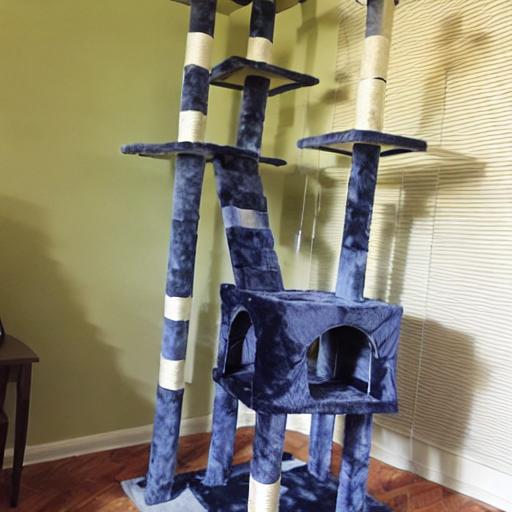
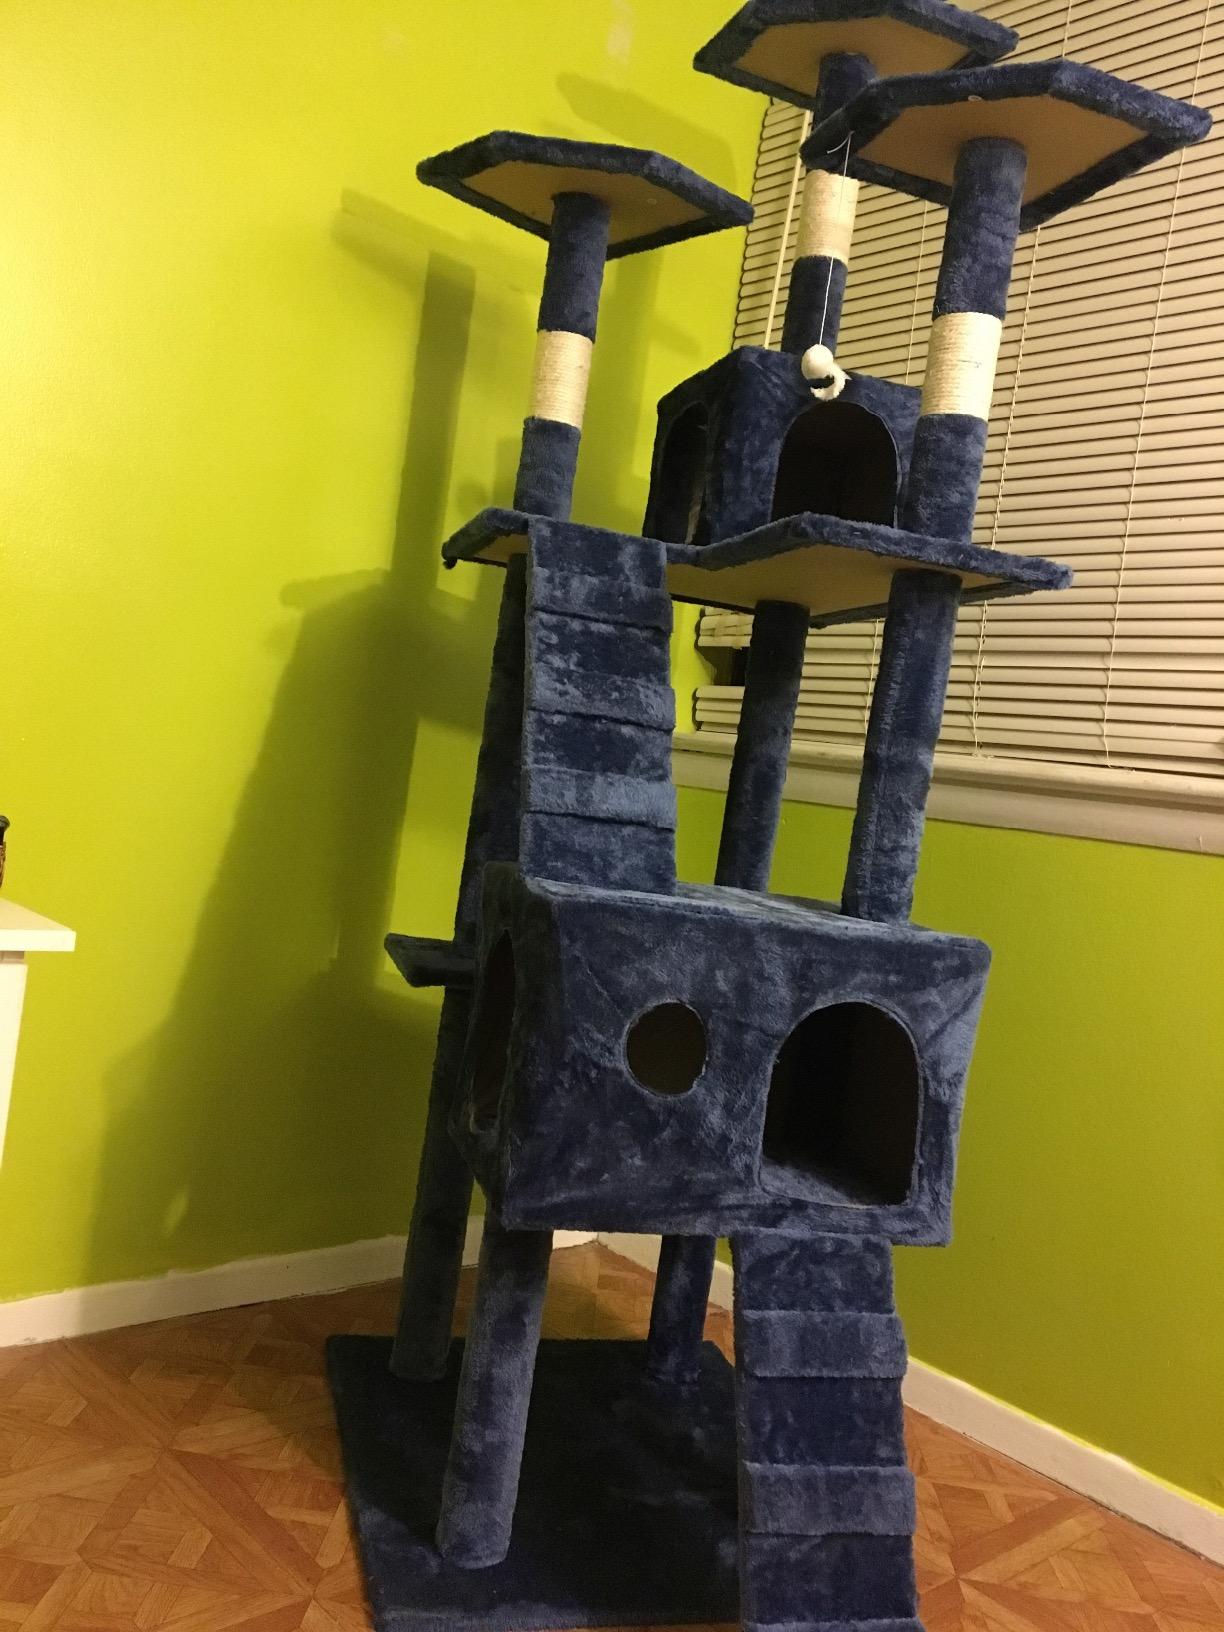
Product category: items_cat tree
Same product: no